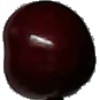
Label: Cherry 1